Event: Nepal Earthquake
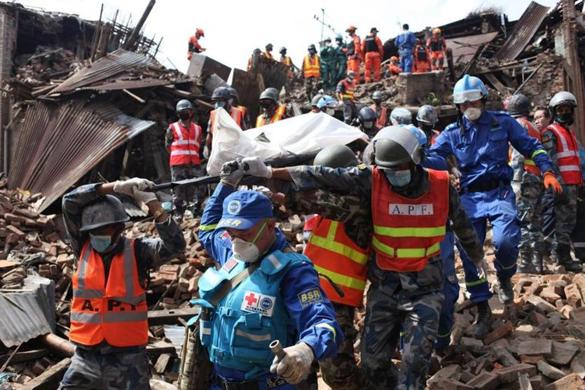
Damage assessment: damage